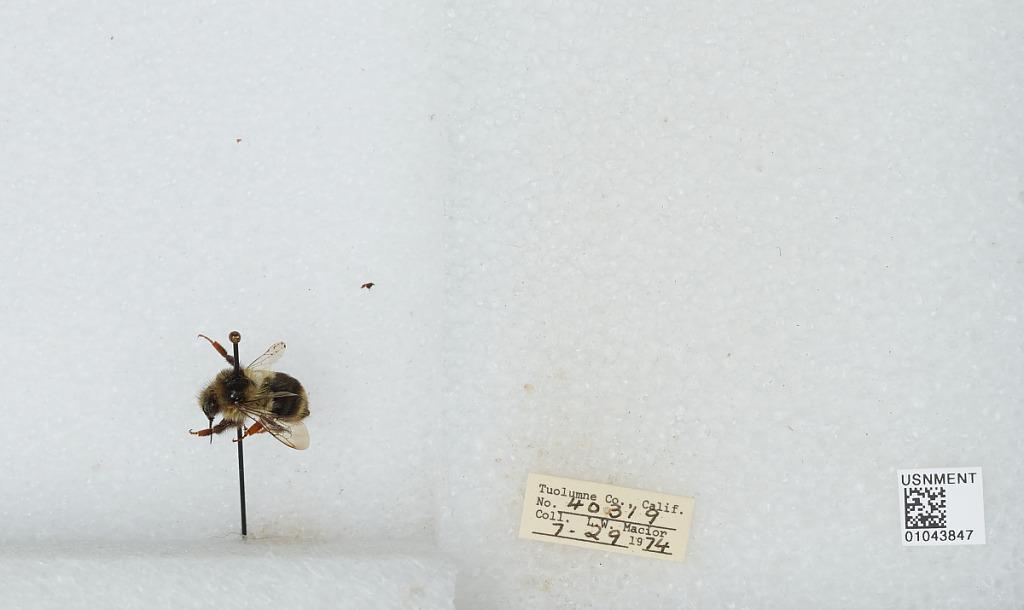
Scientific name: Bombus bifarius nearcticus
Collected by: L. Macior
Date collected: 1974-7-29
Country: United States
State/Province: California
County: Tuolumne
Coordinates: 38.02, -119.93